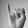
ASL letter: I